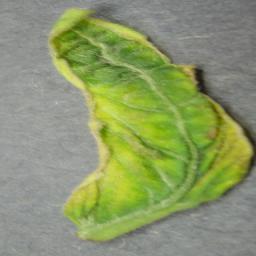
Label: Tomato___Tomato_Yellow_Leaf_Curl_Virus